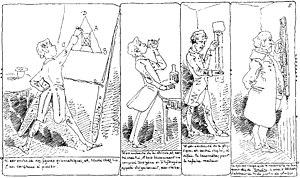
Histoire d'Albert-page 07
Histoire d’Albert est une « littérature en estampes » de Rodolphe Töpffer. Elle a été dessinée en 1844, autographiée et publiée en 1845.